Federal Rural University of the Semi-arid Region

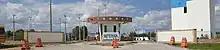

The Federal Rural University of the Semi-arid Region (UFERSA) is a Brazilian federal university located in Mossoró, in the state of Rio Grande do Norte. It was created on August 1, 2005, by Law No 11.155, which transformed the Superior School of Agronomy of Mossoró (ESAM) into a federal university. ESAM was a municipal Higher Education Institution created on April 18, 1967, by Decree No 03/67 and incorporated to the federal educational system as a Governmental agency under special regime by Decree No 1036, on October 21, 1969. Nowadays, UFERSA has reached a 4 general index course (IGC), according to the Brazilian Ministry of Education.